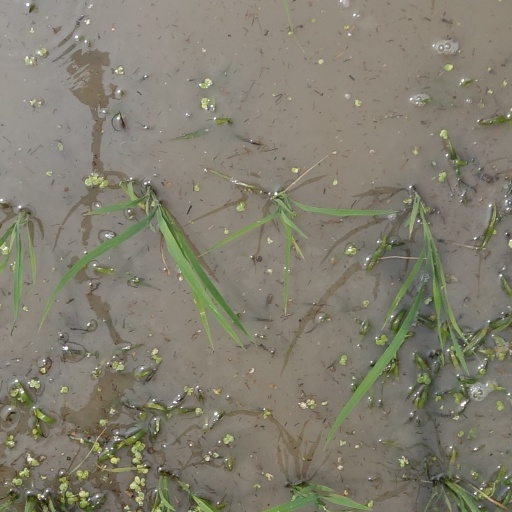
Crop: rice